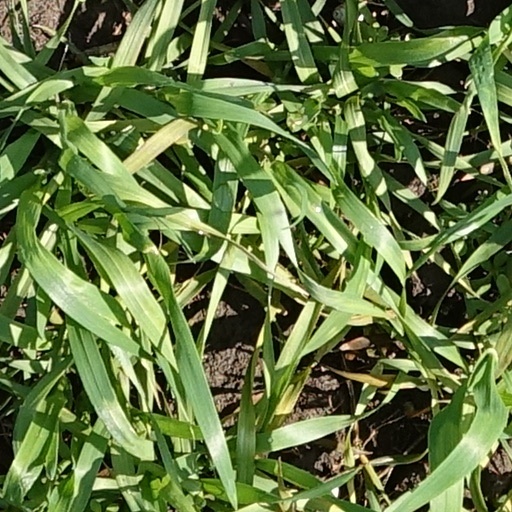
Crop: wheat